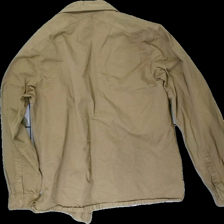
View: back
Type: Shirt
Category: Men
Brand: Not in the list
Brand text on label: closed
Colors: Brown
Material: 100% cotton
Cut: Regular
Size: XXL
Season: All
Stains: Minor
Damage: matfläck
Damage location: bottom left
Damage 2: nopprig över hela framsidan
Price range: <50
Recommended usage: Repair
Description: brun skjorta med små fläckar längst ner som tros kunna försvinna i en tvätt